World Table Tennis Championships

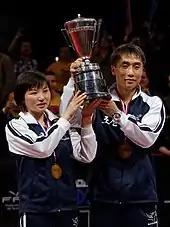
North Korean Kim Hyok-bong and Kim Jong won mixed doubles trophy, the Heydusek Cup, in 2013.

There are 7 different trophies presented to the winners of the various events, held by winning associations, and returned for the next world championships.